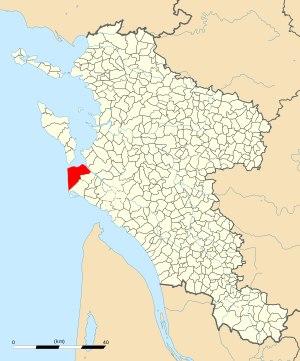
La Tremblade est une commune du Sud-Ouest de la France, située dans le département de la Charente-Maritime en région Nouvelle-Aquitaine. Ses habitants sont appelés les Trembladais et les Trembladaises.